Tibetan conquest of the Tarim Basin

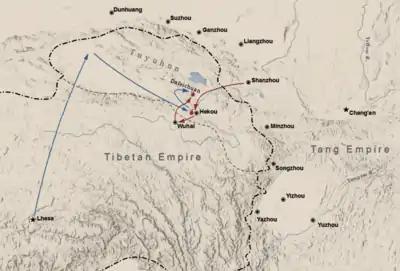
Map of the Battle of Dafei River

Recognizing the strategic importance of the region, the Tang court mobilized a massive expeditionary force. On May 3, 670, Emperor Gaozong appointed Xue Rengui as commander of the newly assembled Tang army. Initially, Xue Rengui achieved success, routing a Tibetan contingent near the Ta-fei Ch'uan and seizing large numbers of livestock. However, his deputy, Kuo Tai-feng, failed to fortify the supply lines, leading to a disastrous Tibetan counterattack. Tibetan forces under Mgar Khri-brin ambushed the Chinese army, almost annihilating the Tang forces and forcing the Tang army into retreat.